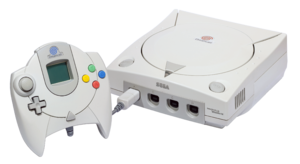
Dans l'histoire des consoles de jeux vidéo, la sixième génération représente les jeux vidéo sur les consoles de salon et les consoles portables. L'appellation « ère des consoles 128 bits » est trompeuse, la performance des consoles dépendant dorénavant surtout d'autres facteurs : à partir d'un certain nombre de bits, le gain obtenu en allongeant les mots devient en effet mineur. Les principales plates-formes sont la PlayStation 2, la Xbox, la GameCube et la Dreamcast. Cette génération commence en 1998 et s'est terminée en janvier 2013 avec l'arrêt de la distribution de la PlayStation 2.